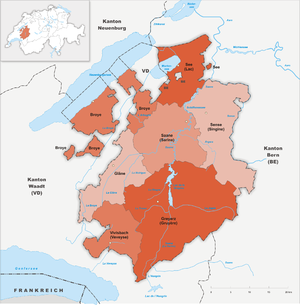
Cette liste présente les tripoints de Suisse.
Un district du canton de Fribourg est une division géographique du canton de Fribourg. Chaque district, appelé Bezirk en allemand, est composé d'un nombre variable de communes.